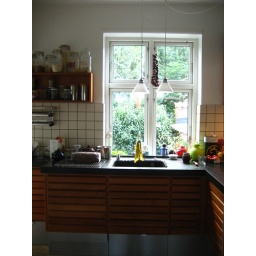
things around the house - the kitchen